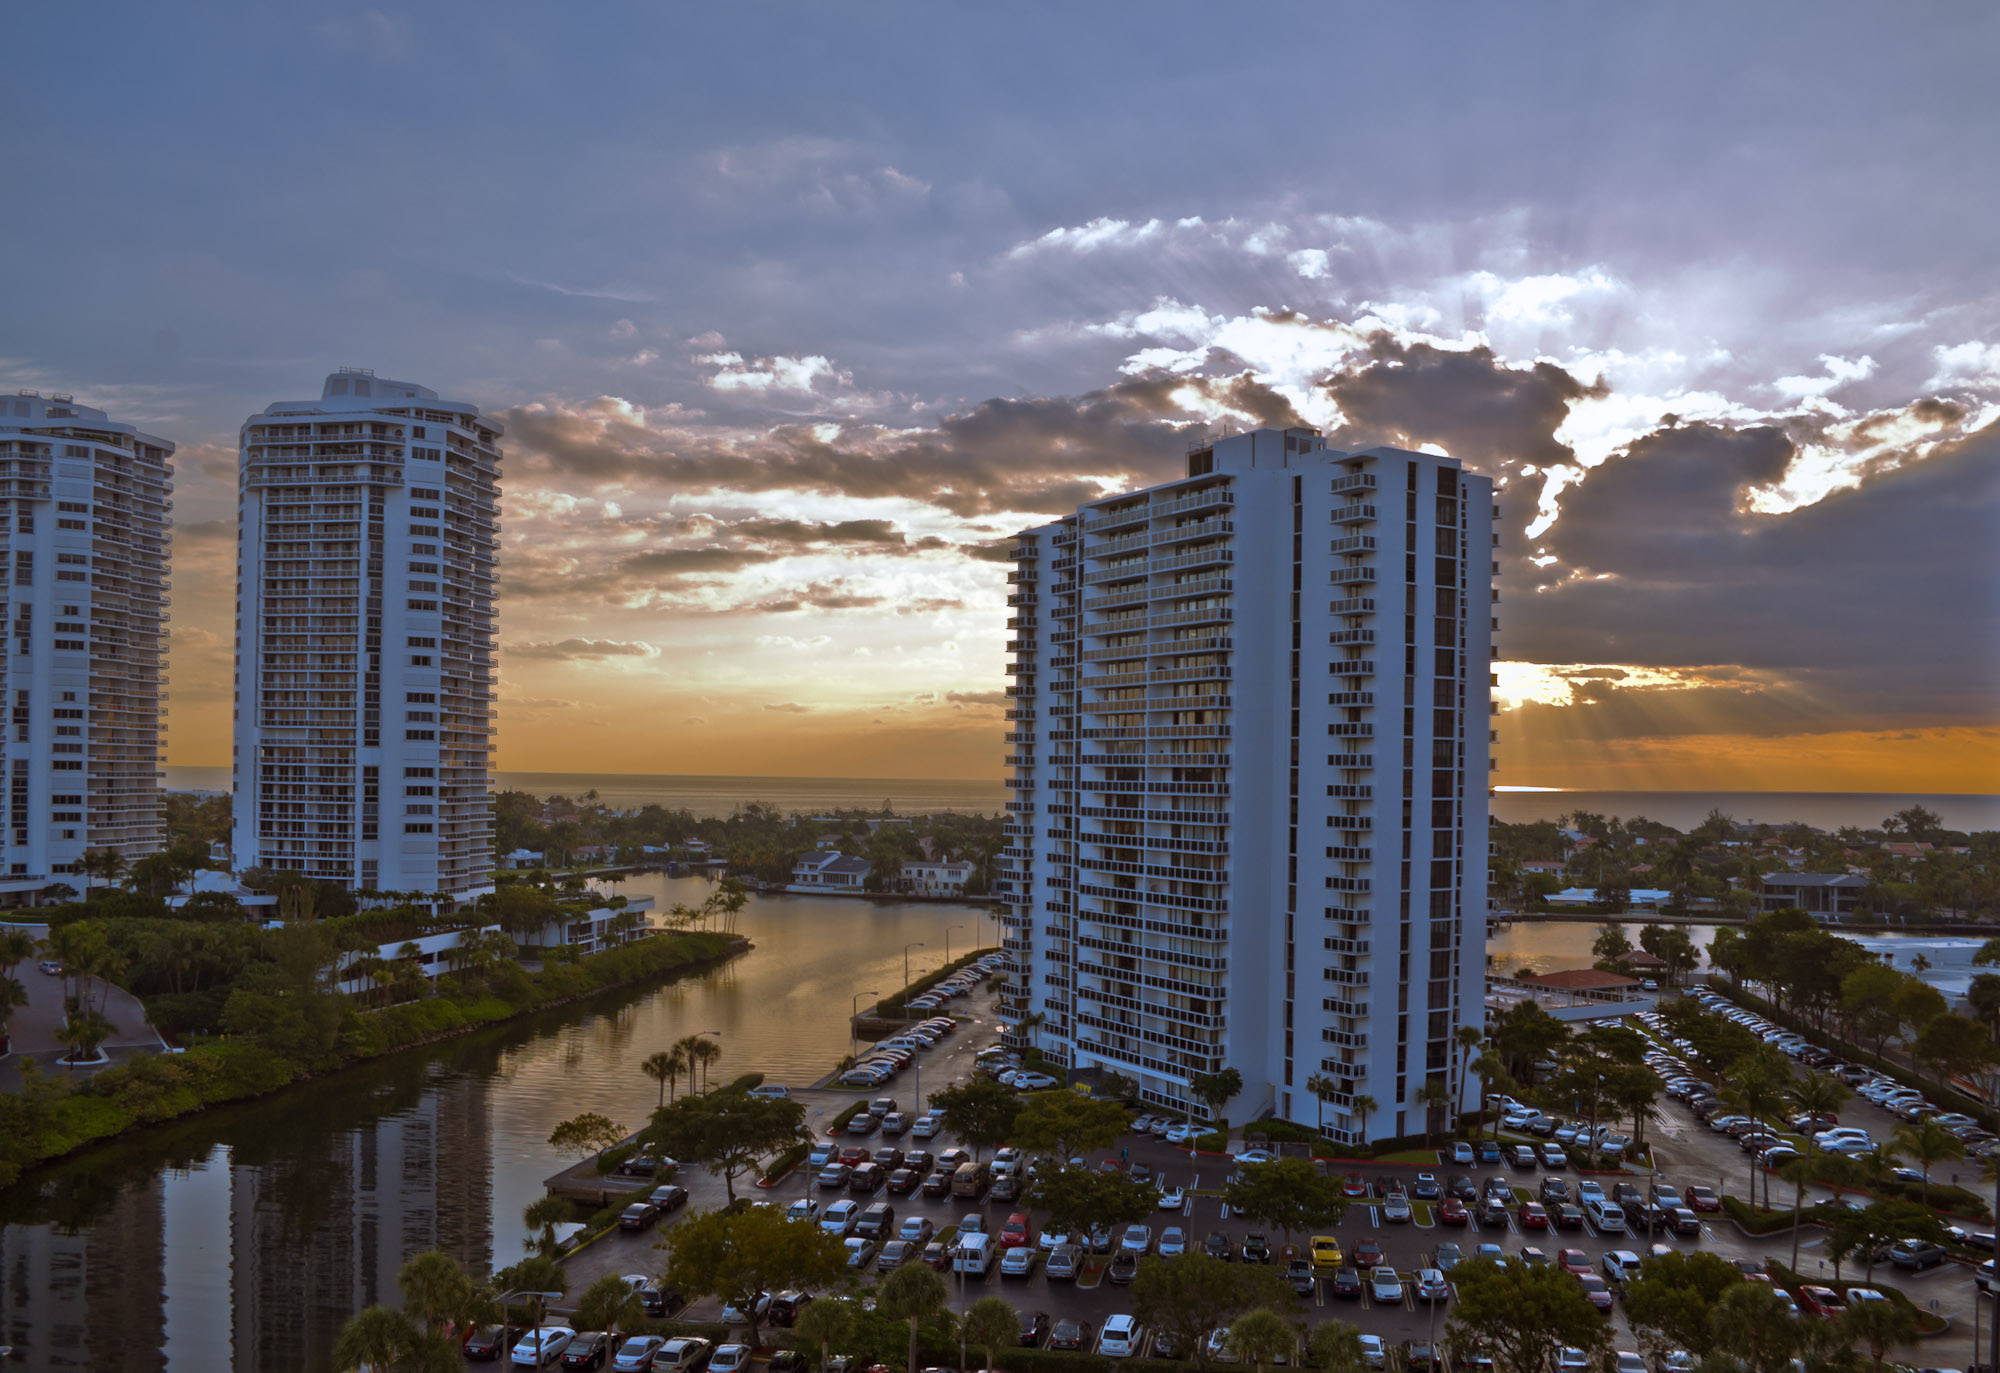
ocean, horizon, cloud, sky, sunset, skyline, sunlight, morning, building, city, skyscraper, cityscape, downtown, dusk, suburb, evening, reflection, tower, landmark, tower block, 2013, miami, metropolis, condominium, urban area, residential area, human settlement, metropolitan area